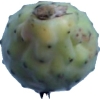
Label: cactus_fruit_green